Tekur Subramanyam

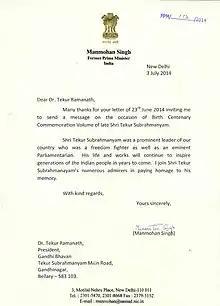
Letter from Prime Minister Dr. Manmohan Singh

Tekur always preferred stability in administration; he never aligned with any groups. In 1960 there were attempts to destabilize BD Jatti ministry in Mysore state. He approached Nehru who was then PM to prevent this crisis. Nehru immediately took appropriate action that saved Jatti Ministry. He also endorsed Tekur’ views he wrote "I entirely agree with you that frequent attempts to upset the Congress ministries are not desirable unless some basic principles are involved." Tekur was in favor of interlinking of major rivers in the country.